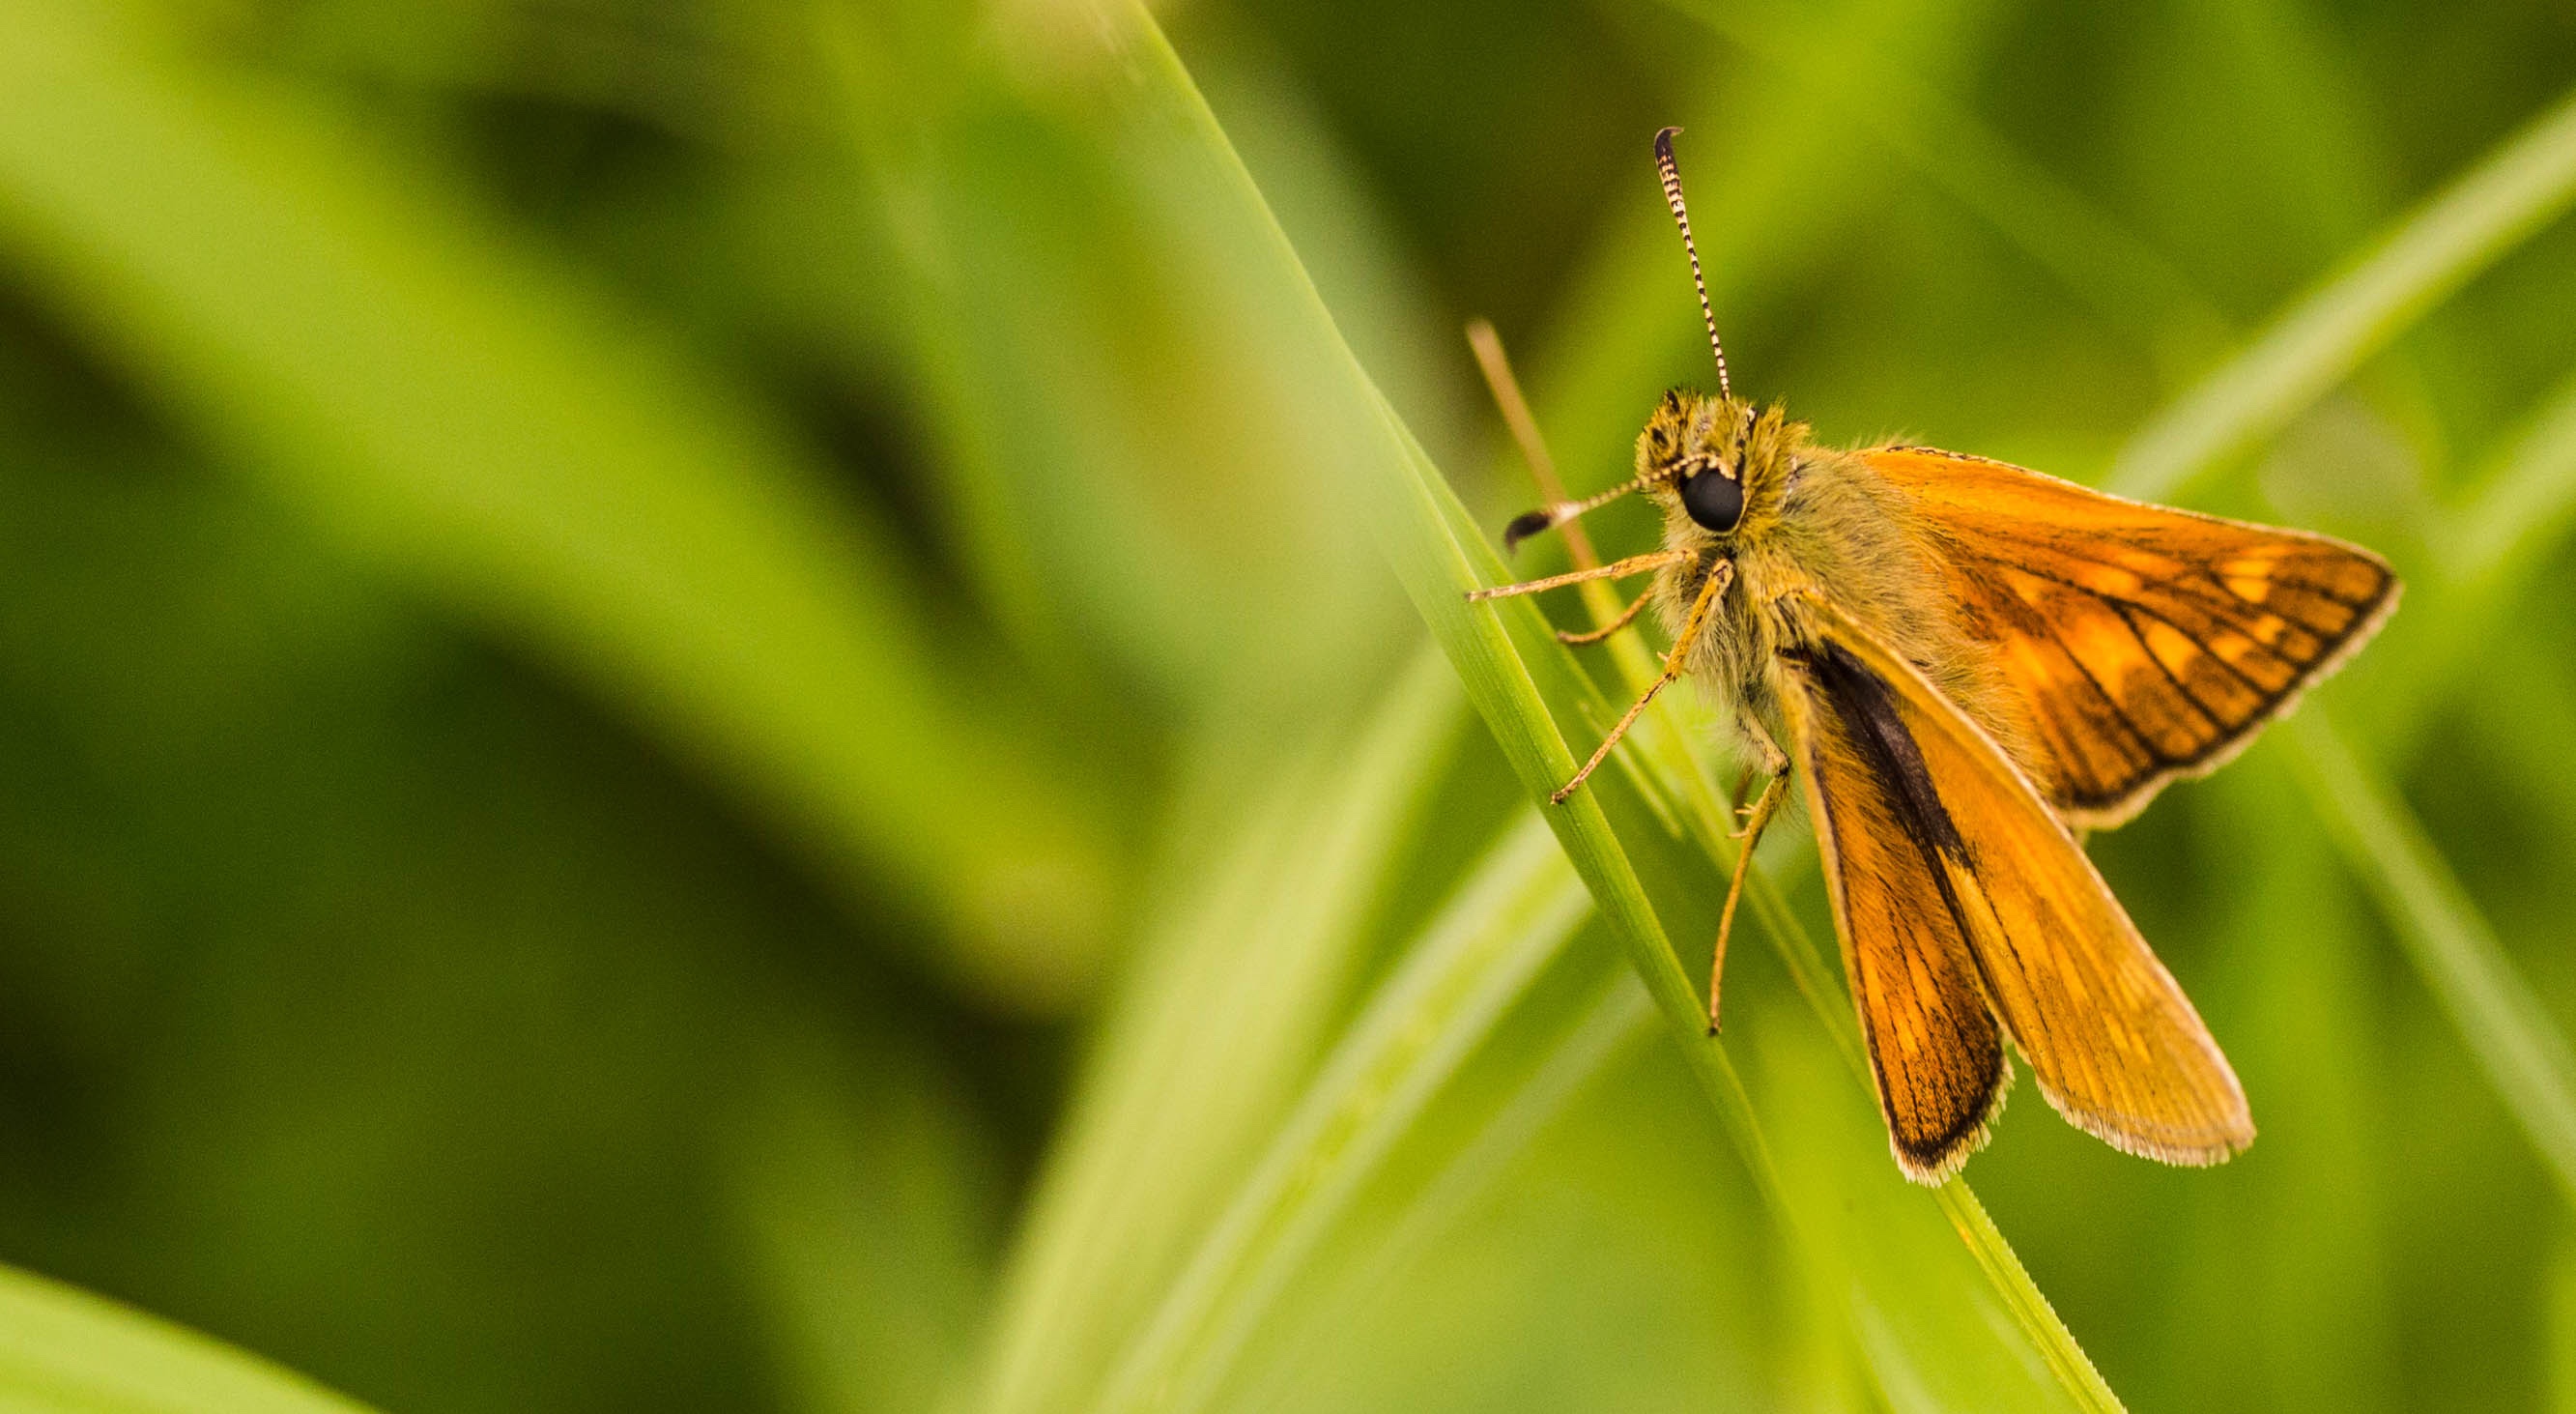
nature, grass, wing, photography, prairie, flower, green, insect, butterfly, yellow, fauna, invertebrate, close up, nectar, macro photography, arthropod, plant stem, moths and butterflies, lycaenid